CJLY-FM

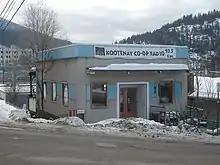
This building in Nelson is owned by Kootenay Coop Radio

CJLY-FM, known on-air as "Kootenay Co-op Radio", is a Canadian community radio station, which broadcasts at 93.5 FM in Nelson, British Columbia. The station also has rebroadcasters on 96.5 in Crawford Bay and 107.5 in New Denver, and 101.5 in South Slocan.